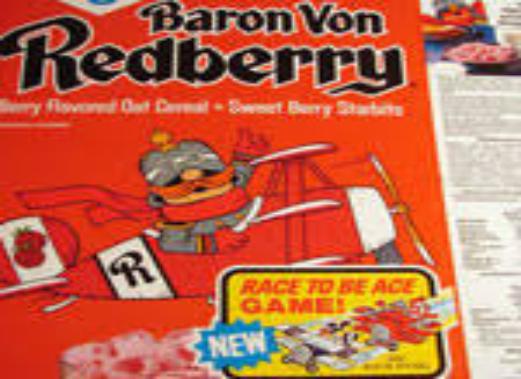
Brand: Baron von Redberry
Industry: Leisure